Sikh women and turbans

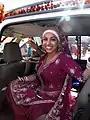
Photograph of a baptized Sikh woman wearing a turban under a "dupatta" and donning a "kirpan", December 2008

The relationship between Sikh women and the turban ("dastar" or "pagh") is complex. Although wearing a turban is traditionally a masculine-practice, some Sikh women opt to wear turbans for personal reasons. Most Sikh women instead wear a chunni. Historically, turbans were mostly exclusively worn by Sikh men rather than women. In modern-times, some Sikh girls and women have started donning it. The practice of Sikh women wearing turbans is almost exclusively a practice of diasporic, young Sikh women, whilst it is virtually non-existent amongst the middle-aged and elderly generations, or in India.